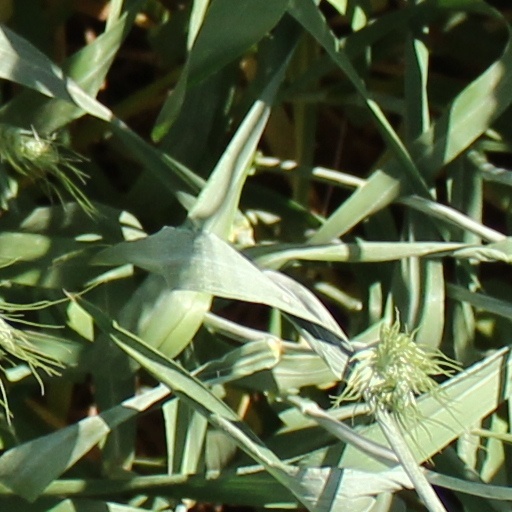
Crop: wheat